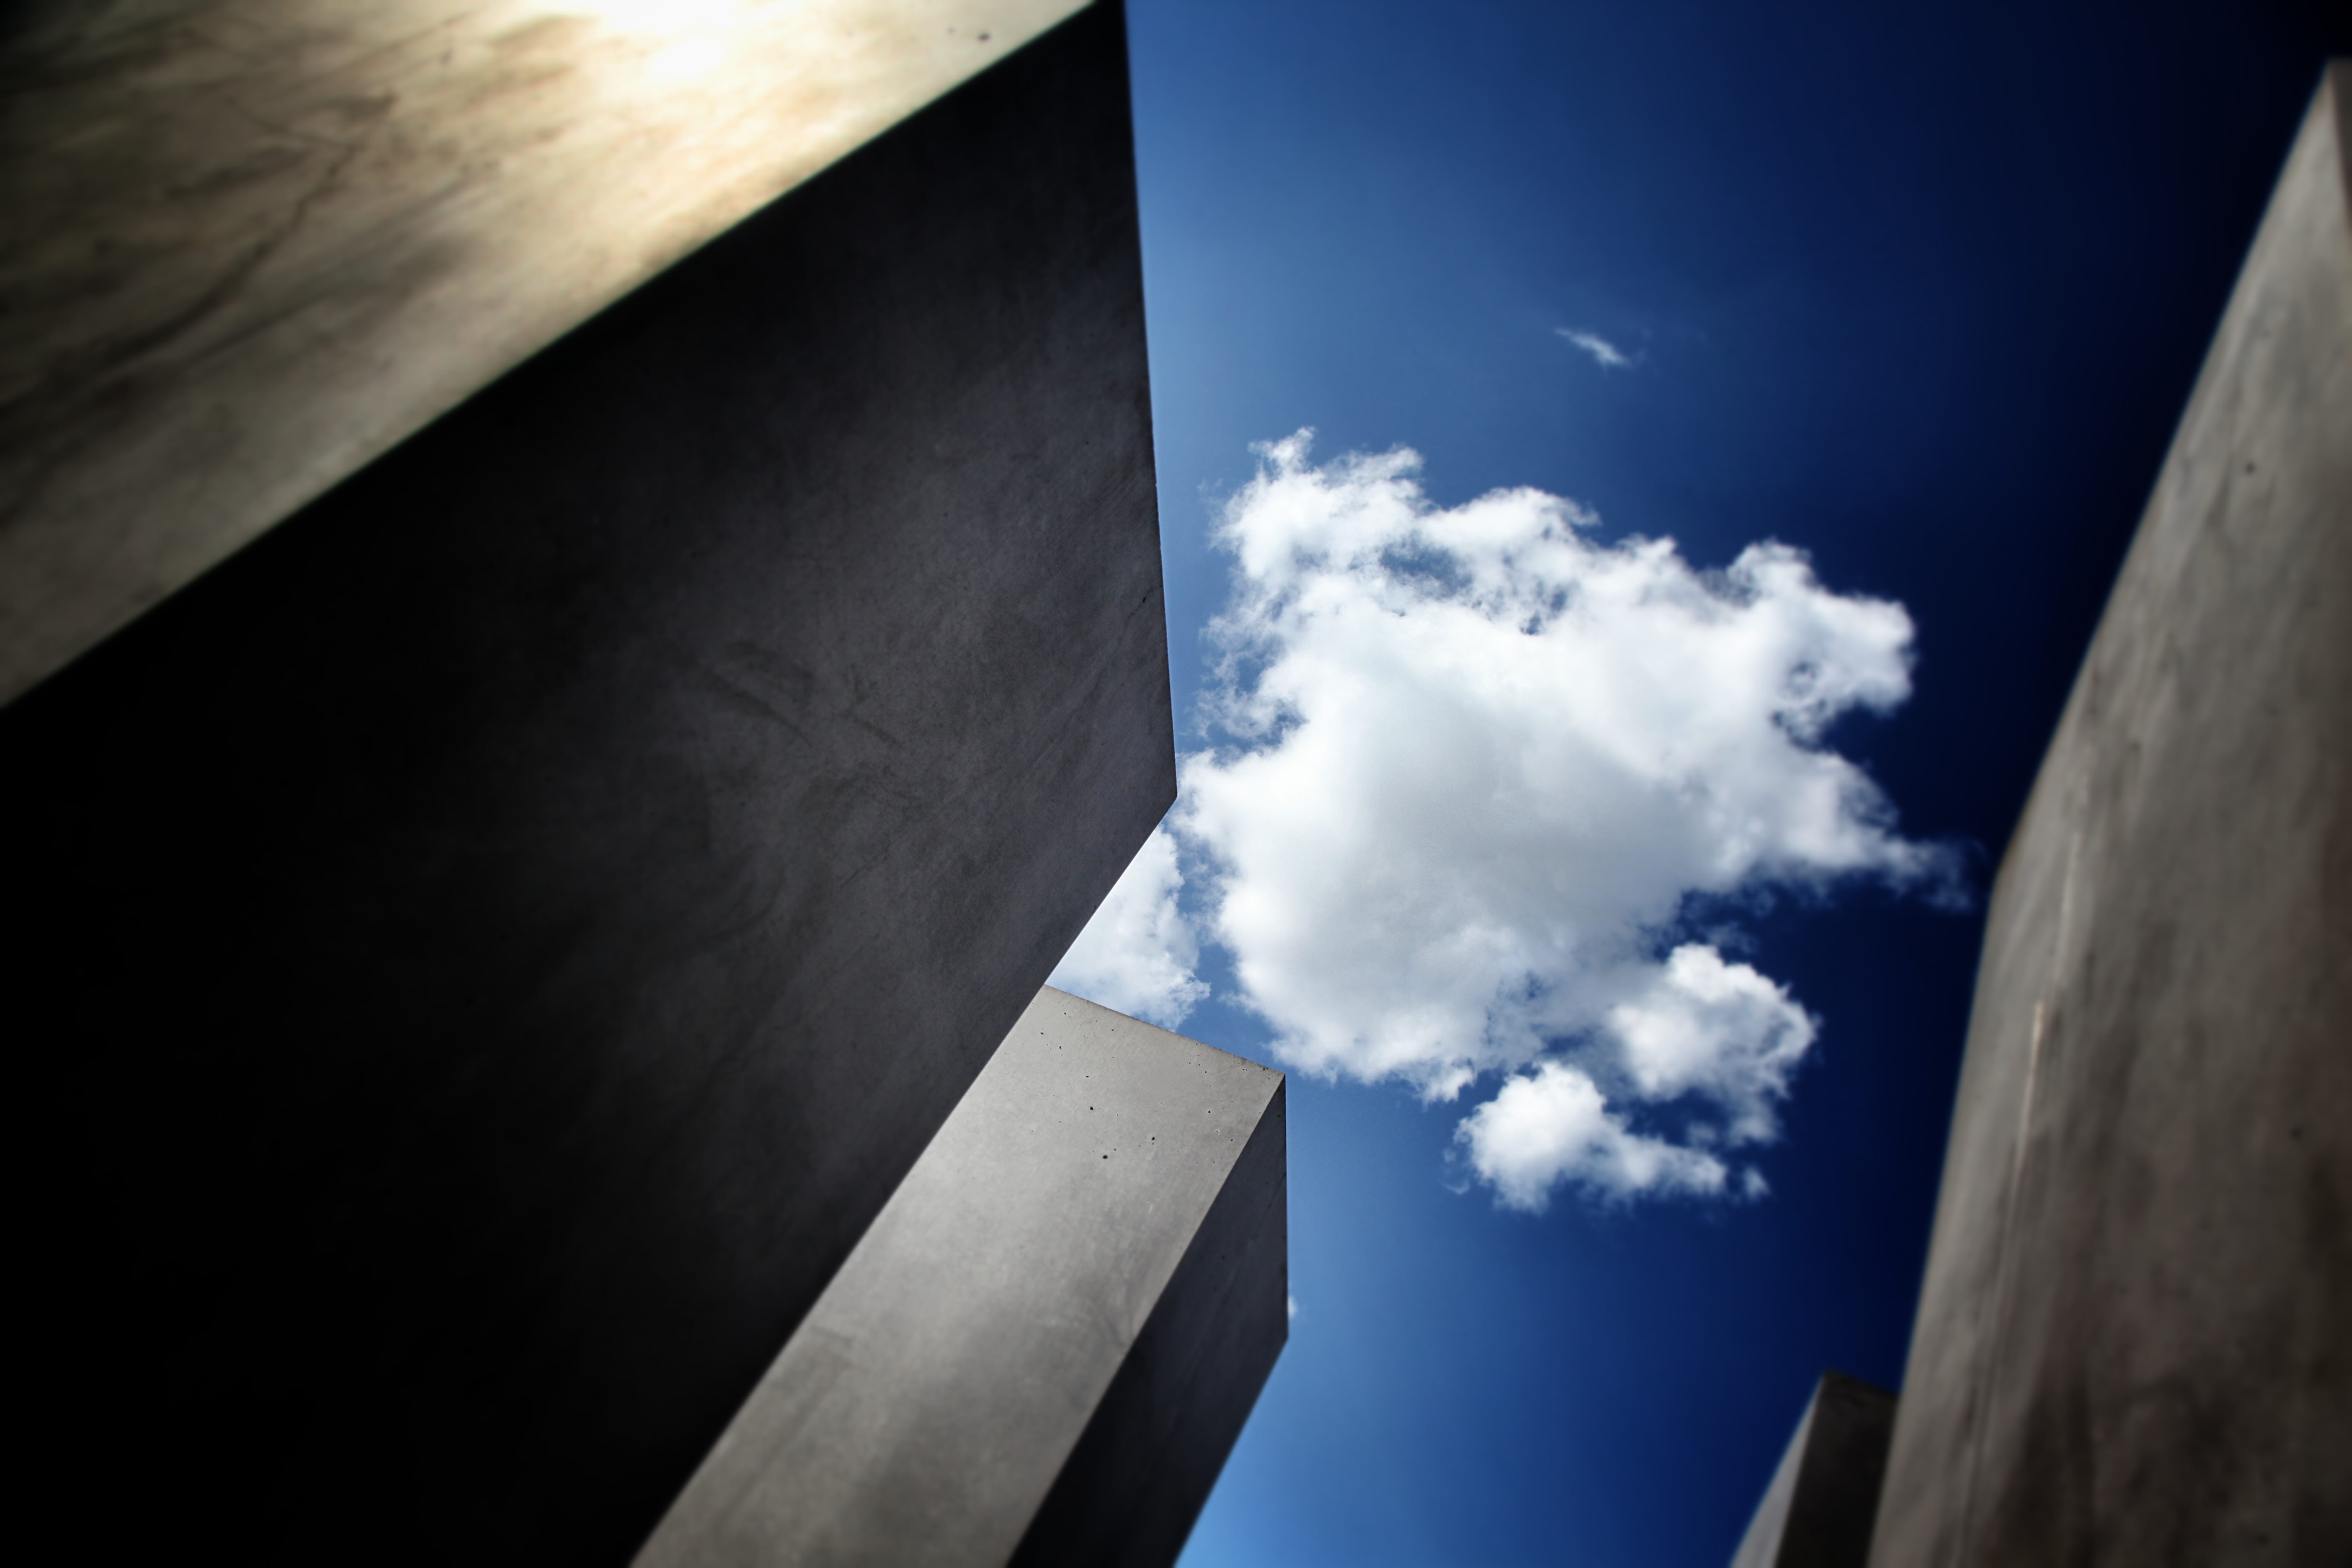
landscape, light, abstract, cloud, architecture, sky, white, street, sunlight, glass, building, city, atmosphere, reflection, museum, color, space, shadow, office, darkness, blue, business, concrete, outdoors, art, daylight, shape, atmosphere of earth